Zack Thornton

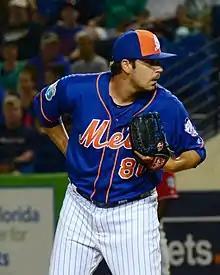
Thornton with the New York Mets in 2016

In 2015, Thornton pitched again for Las Vegas, going 4–4 with a 3.94 ERA in 63 games. That winter Thornton again pitched for Navegantes del Magallanes, and was named the Venezuelan Winter League's Setup Pitcher of The Year. In 2016, he pitched again for Las Vegas, going 0–3 with a 7.03 ERA. Thornton elected free agency following the season on November 7, 2016.